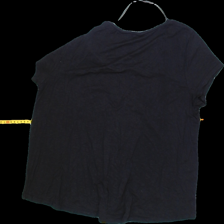
View: back
Type: T-shirt
Category: Ladies
Brand: Not Applicable
Colors: Black
Material: 100% viscose
Pattern: Plain
Cut: C-collar
Size: XL
Trend: No trend
Stains: No
Damage: 0
Price range: 50-100
Recommended usage: Reuse